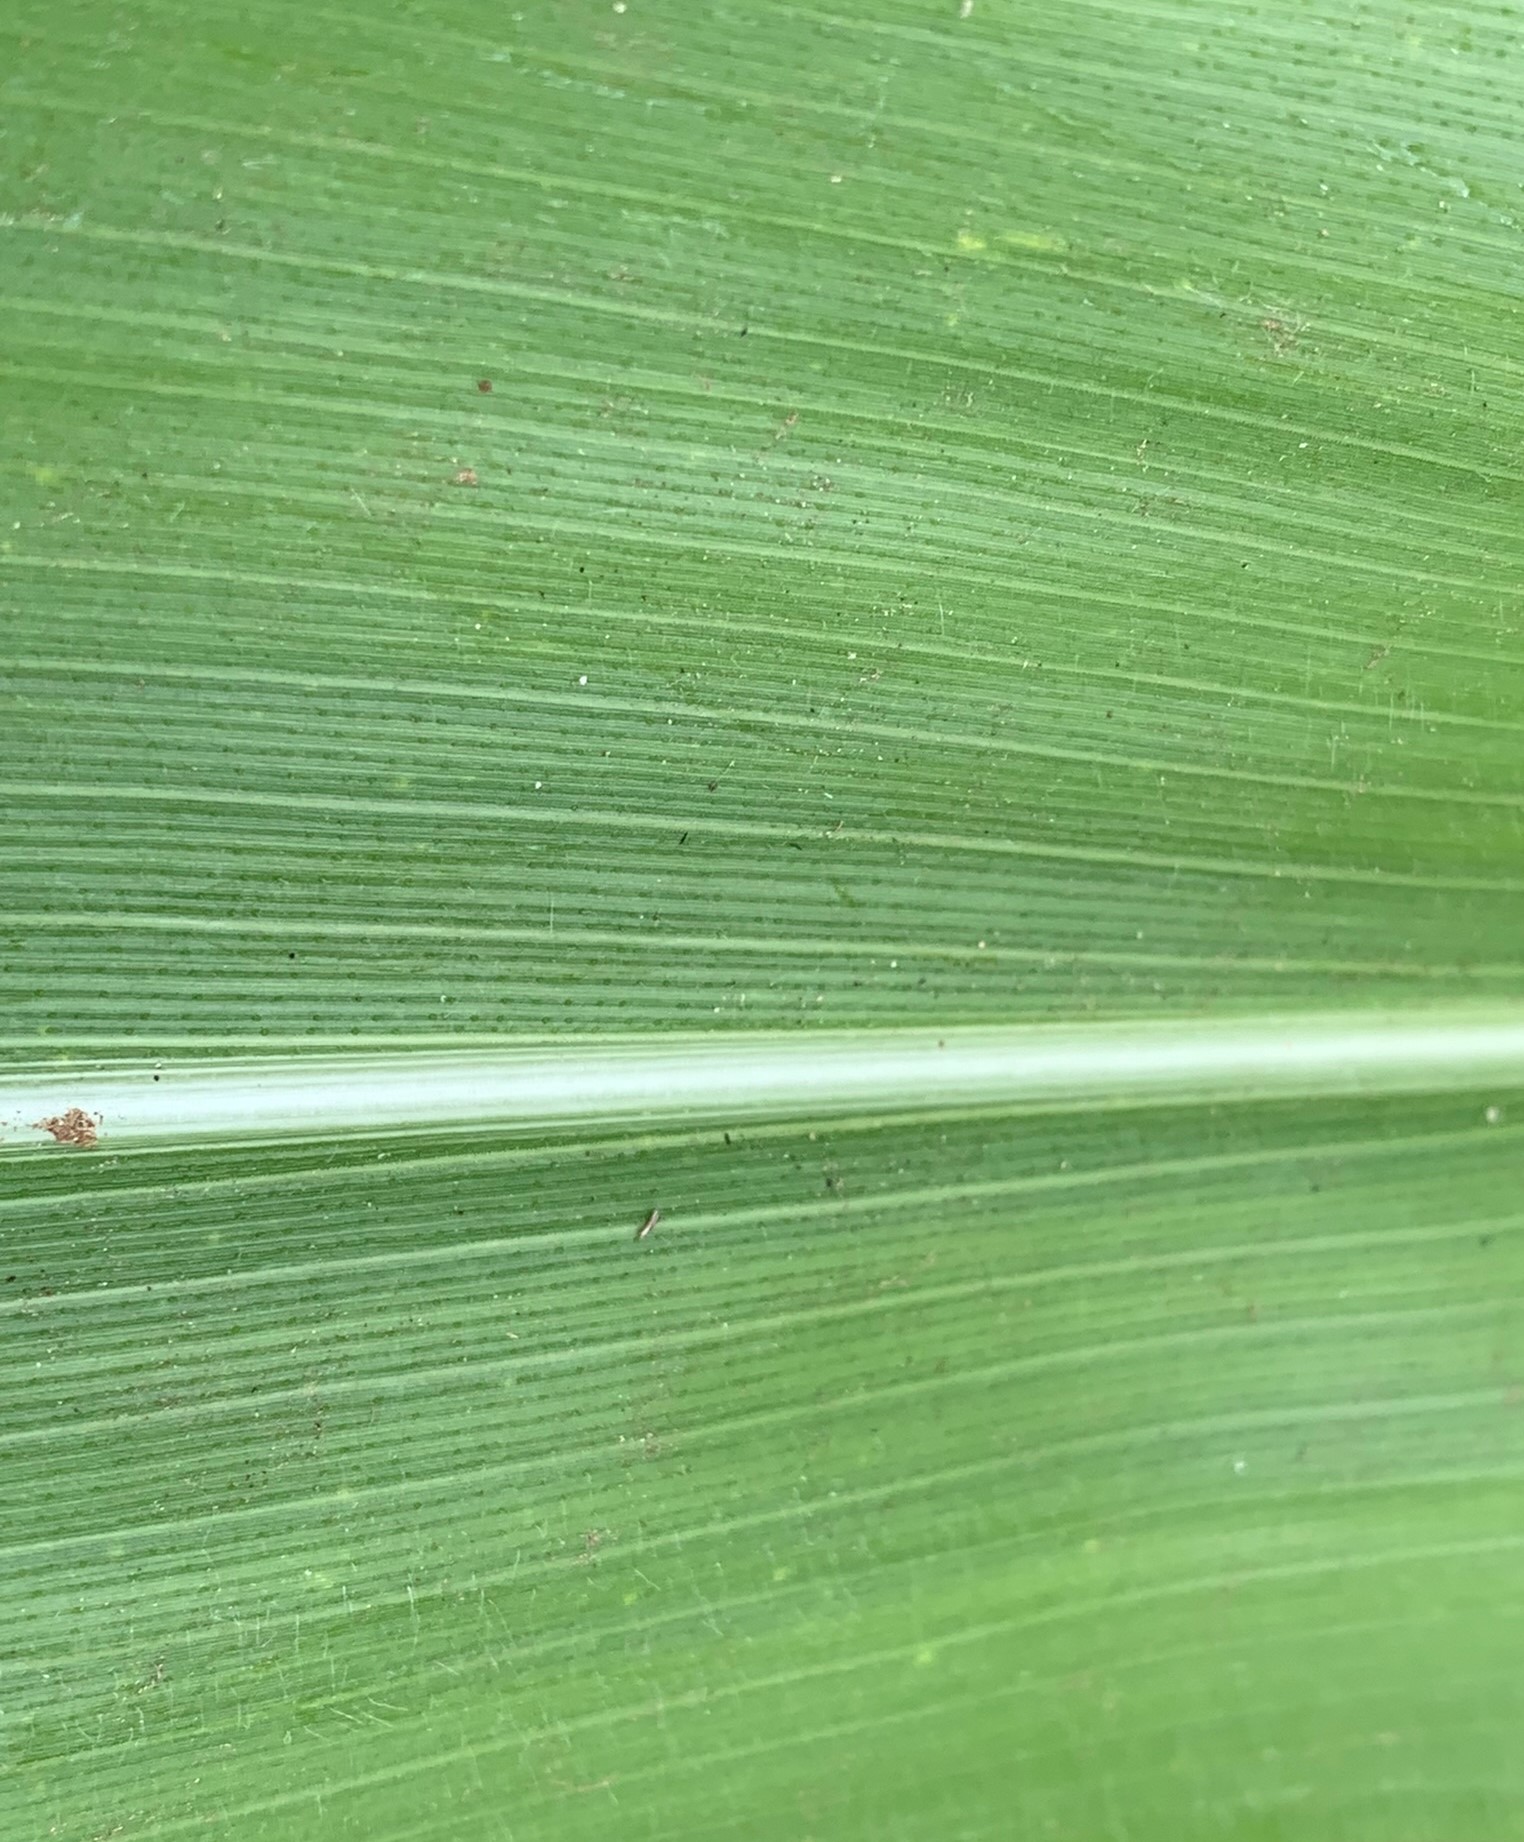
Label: Healthy